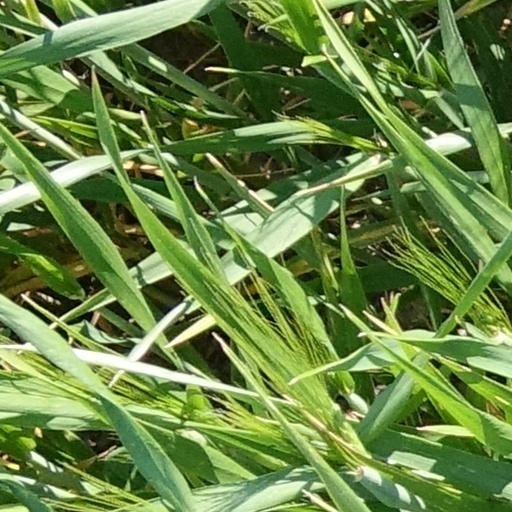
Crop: wheat